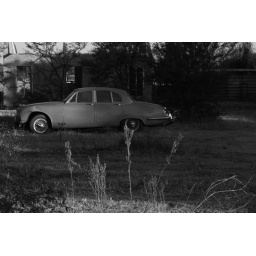
a young man who made a girl feel realy special driving in this car - I still would.